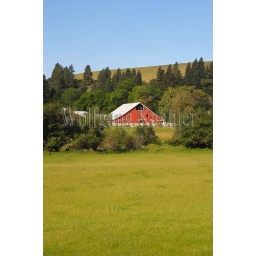
Usa, washington state, palouse country near pullman, view of red barn